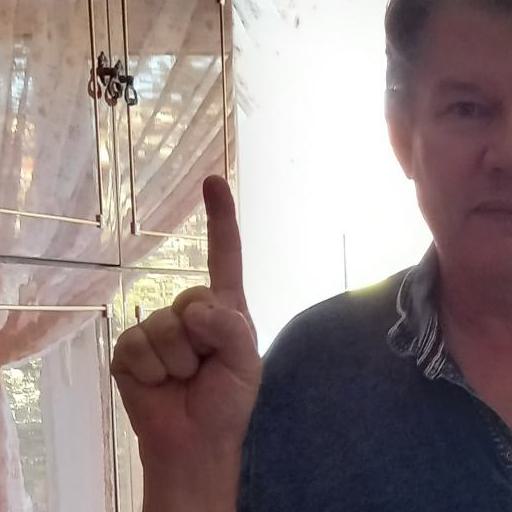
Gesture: one